Fiume question

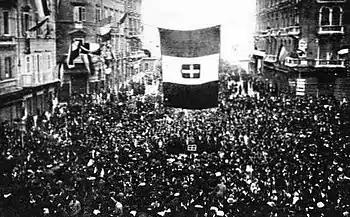
Residents of Rijeka cheering Gabriele D'Annunzio in 1919

Italian irredentist and nationalist writer Gabriele D'Annunzio became involved in resolution of the Fiume question. In order to preempt a settlement of the issue in a manner unfavourable for Italy, D'Annunzio set out with approximately 200 veterans to Rijeka on the evening of 11 September. When the column reached Ronchi del Monfalcone, it was joined by the . Now about 2,500-strong, the column proceeded towards Rijeka and reached it the next day. D'Annunzio spoke from the balcony of the governor's mansion the same day announcing the city's annexation to Italy. Nitti reacted to D'Annunzio's move with shock and anger, amazed at the disloyalty of the troops, and put the city under blockade; Wilson suspected that Nitti was complicit in the march. Following D'Annunzio's arrival, the British, American, and French troops left the city, leaving only the Italian contingent behind. Politicians of the radical right-wing Italian Nationalist Association attempted to meet with D'Annunzio in Rijeka and convince him to lead a march on Rome to topple Nitti. The government felt it was losing control over the army, and the military governor of the Julian March, General Pietro Badoglio, reported that he could not prevent officers and soldiers from defecting to D'Annunzio. A government minister told the US ambassador that Italy was on the verge of a civil war.